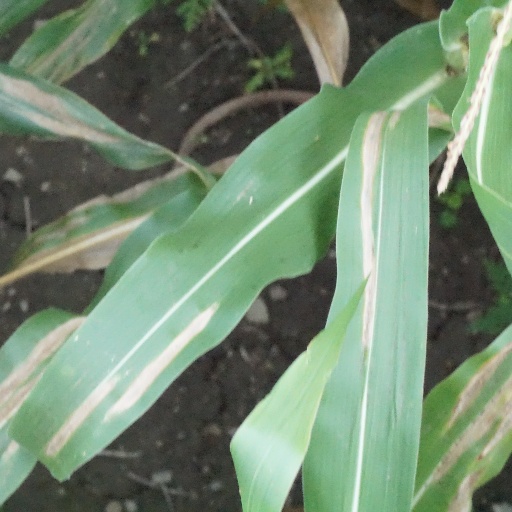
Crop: maize; corn